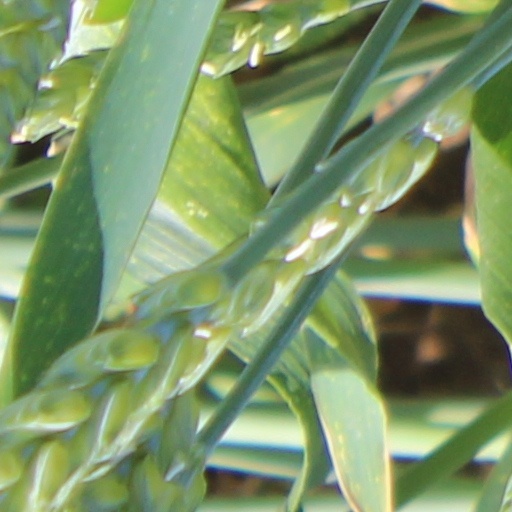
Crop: wheat